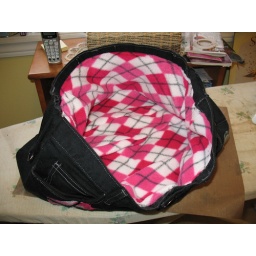
Same pink argyle fleece as in the applique's on the bag (no, I didn't try to match the pattern, LOL)